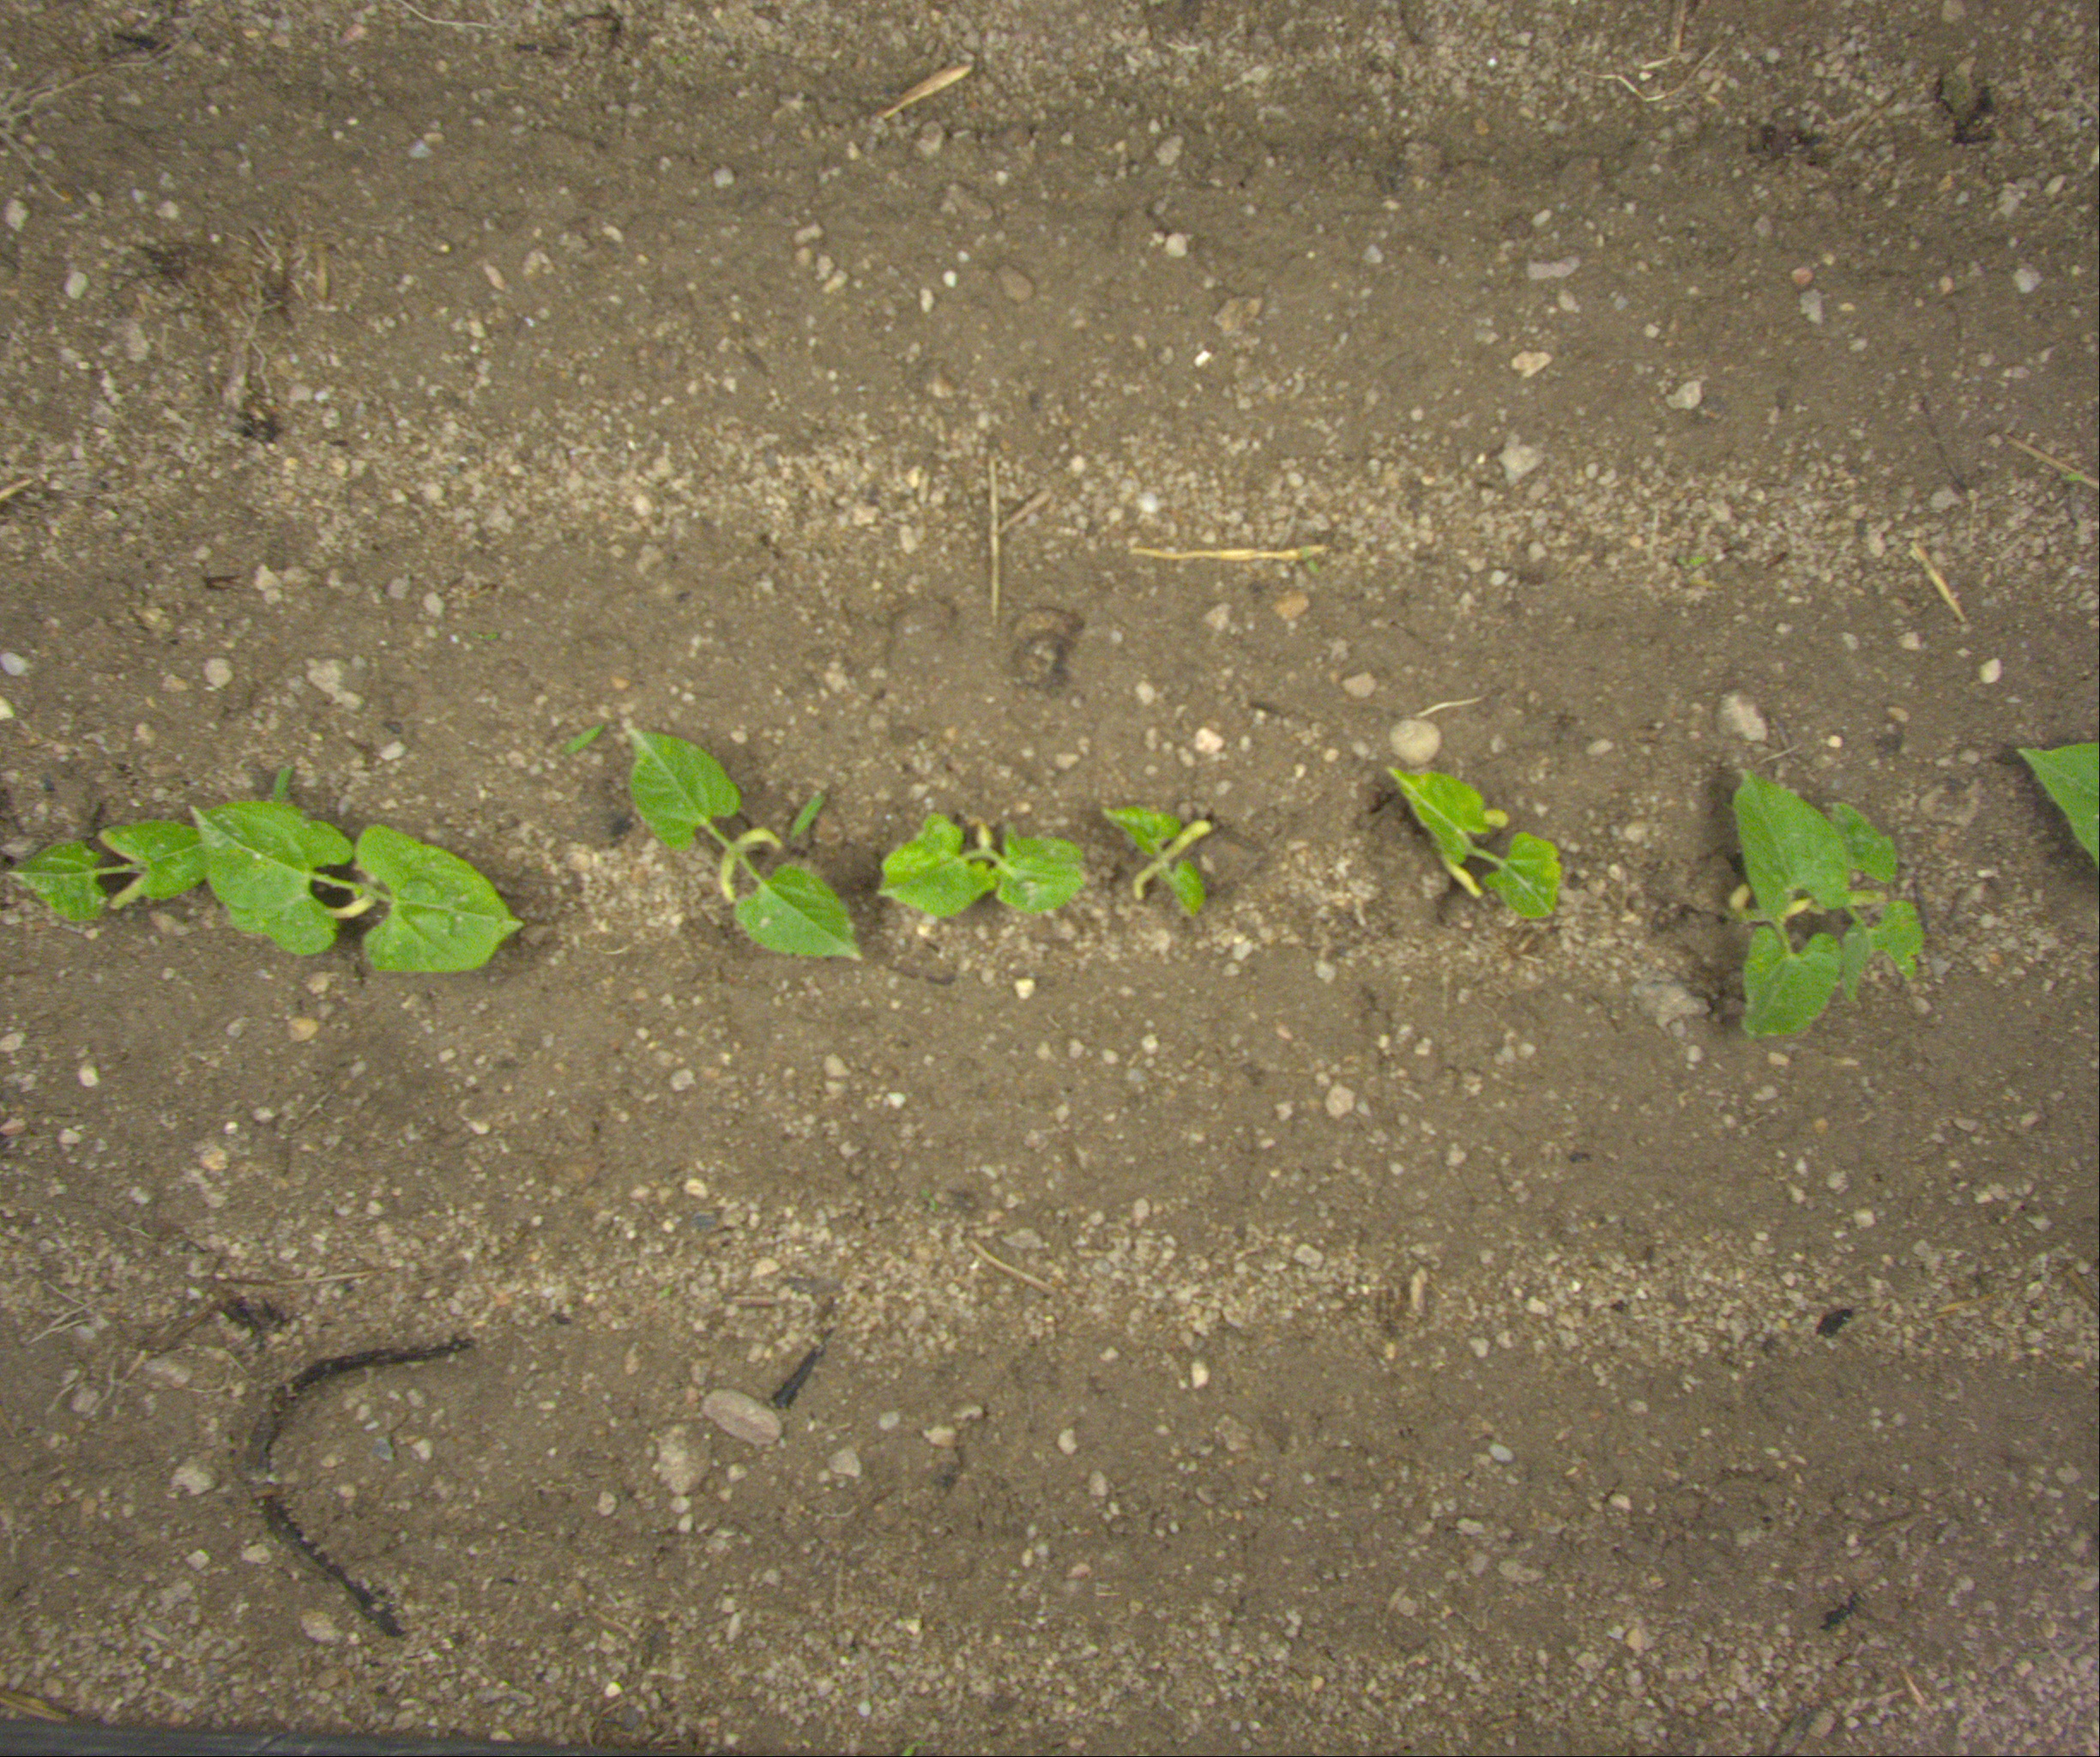
Crop: bean
Objects: stem_bean, stem_bean, stem_bean, stem_bean, stem_bean, stem_bean, stem_bean, stem_bean, bean, bean, bean, bean, bean, bean, bean, bean